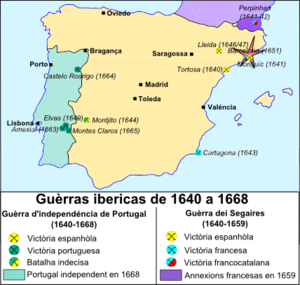
La guerre de Restauration est une guerre d'indépendance menée par le Portugal contre l'Espagne du 1ᵉʳ décembre 1640 au 12 février 1668.